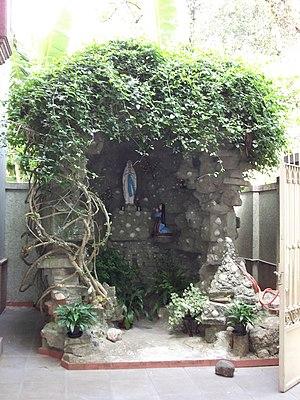
Après les apparitions de Lourdes, de très nombreuses répliques de la grotte de Lourdes sont réalisées, jusqu'en 1914. Ce n'est évidemment pas une date butoir. Après cette date, le nombre de copies de la grotte continue toujours d'évoluer. En 2015, un auteur a répertorié en France plus de 765 sites, et dans le reste du monde 321 copies de la grotte.